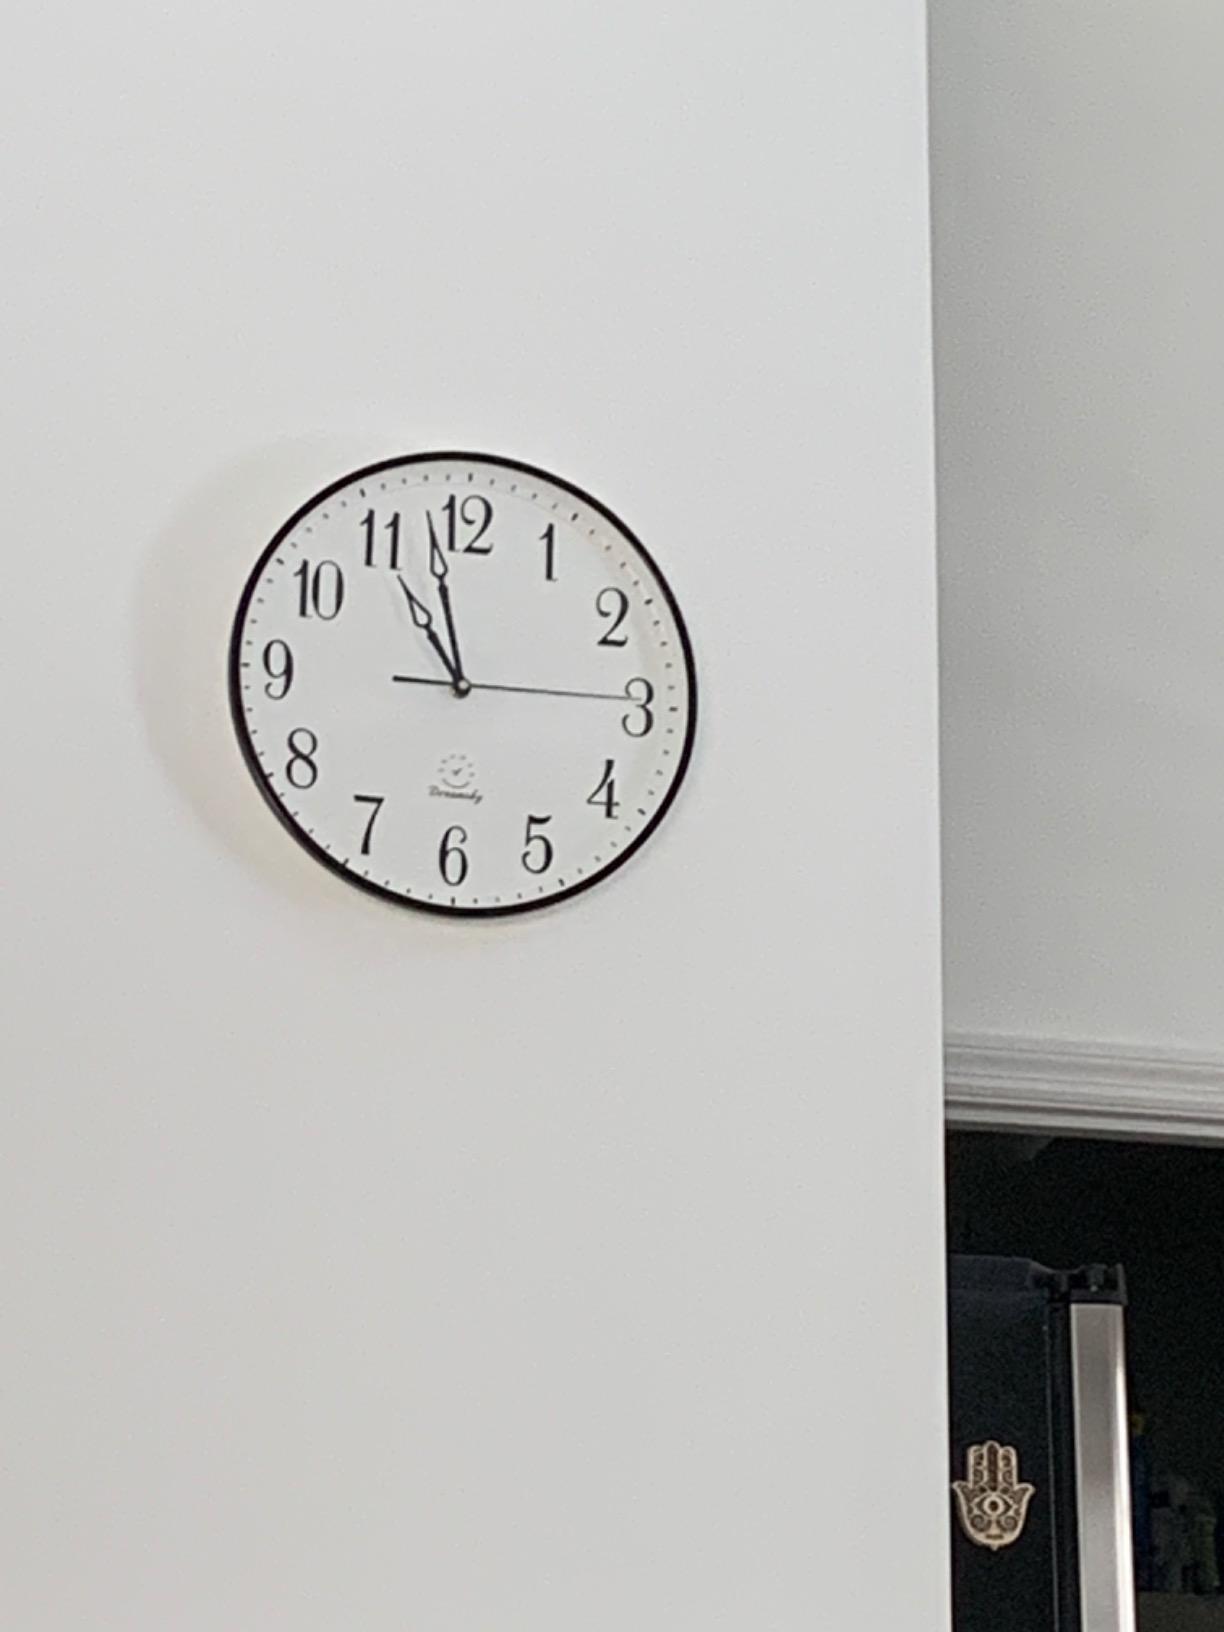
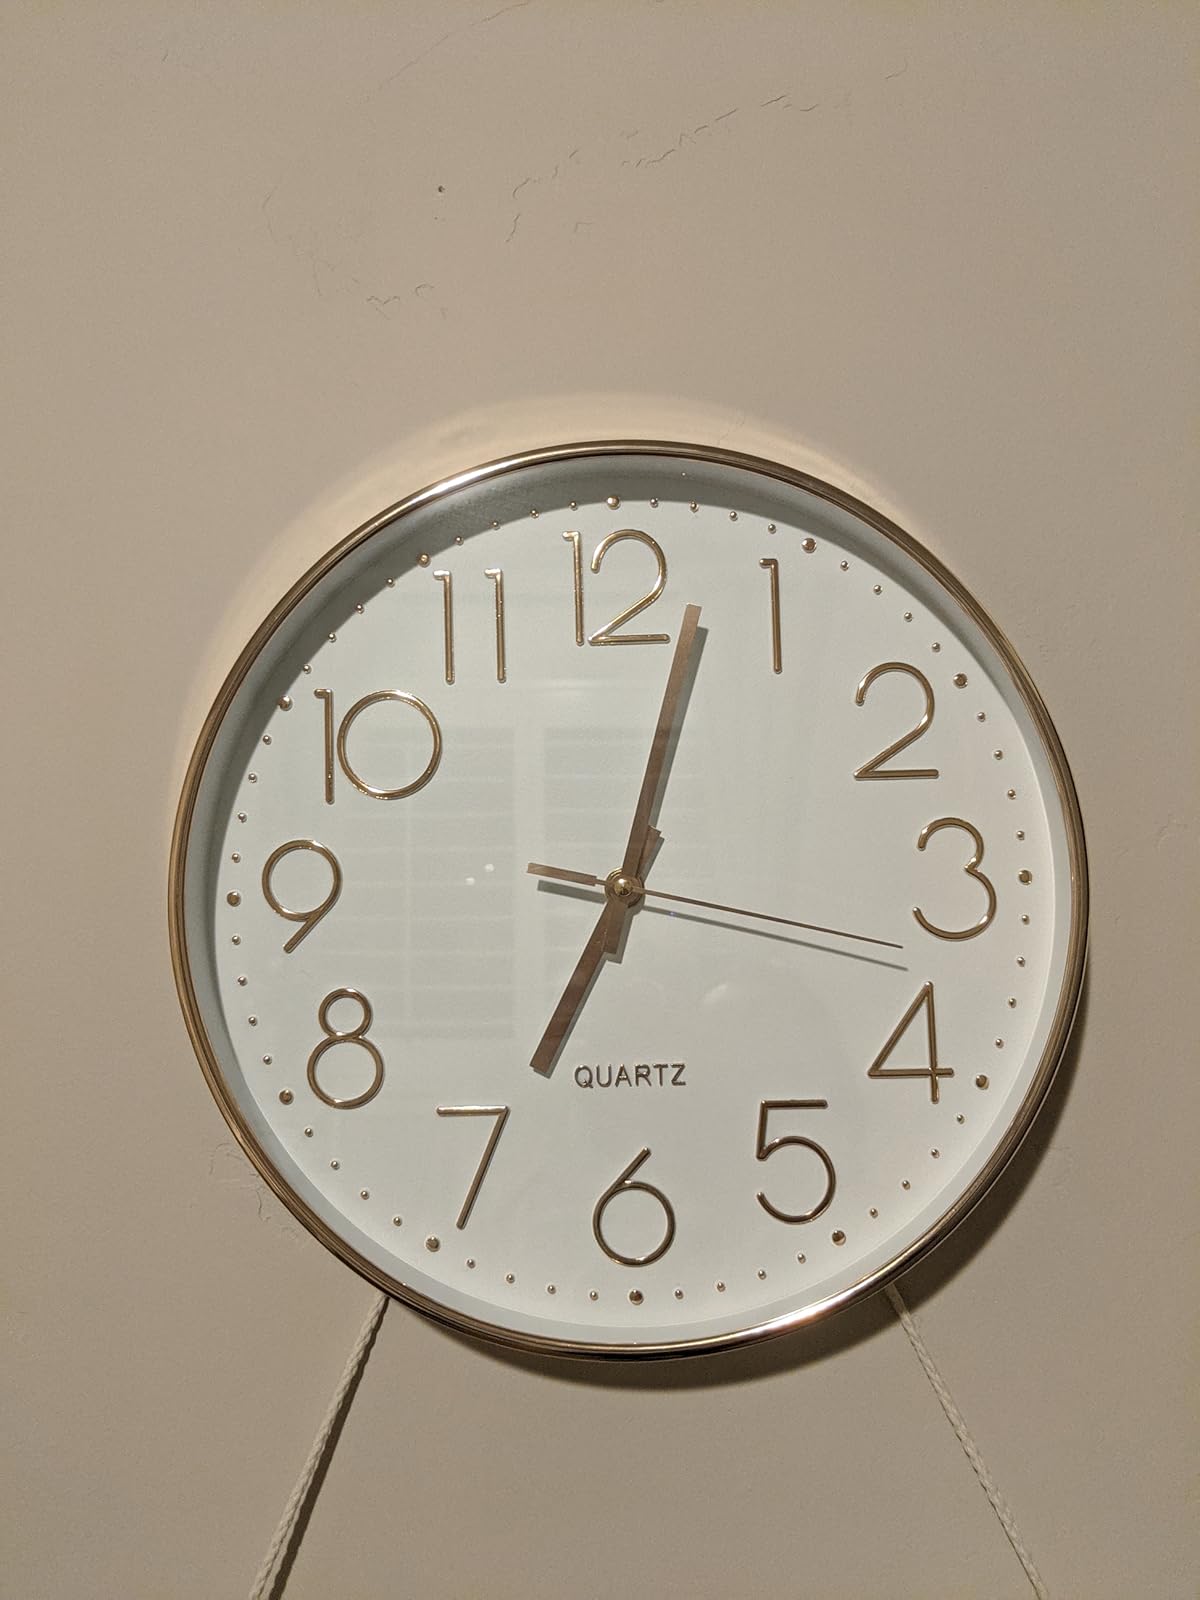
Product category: clock
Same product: no